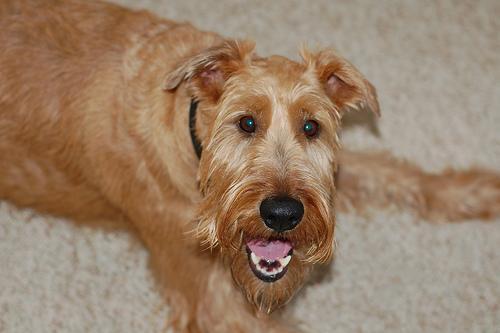
Irish_terrier